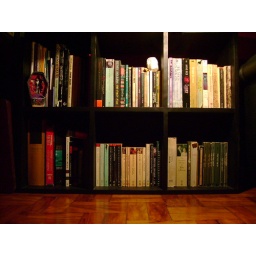
is really hot here now!and dusty...so today was the day!i've cleaned book by book,shelf by shelf by shelf.:D